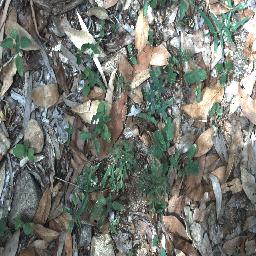
Label: negative